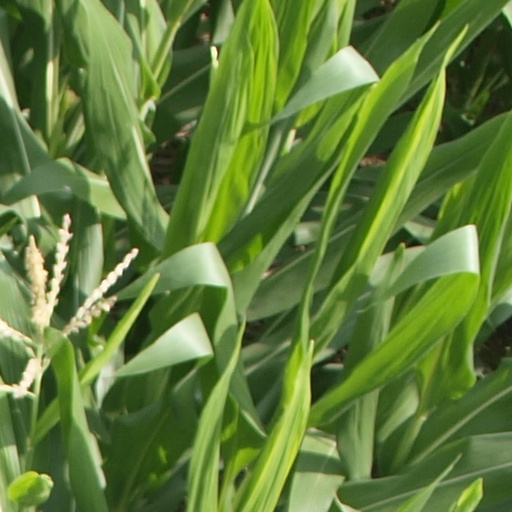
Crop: maize; corn